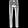
Label: Trouser